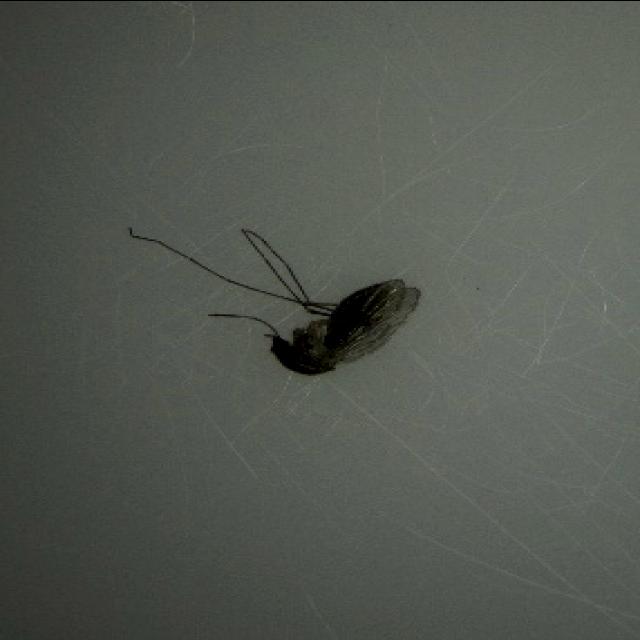
Species: culex_tritaeniorhynchus